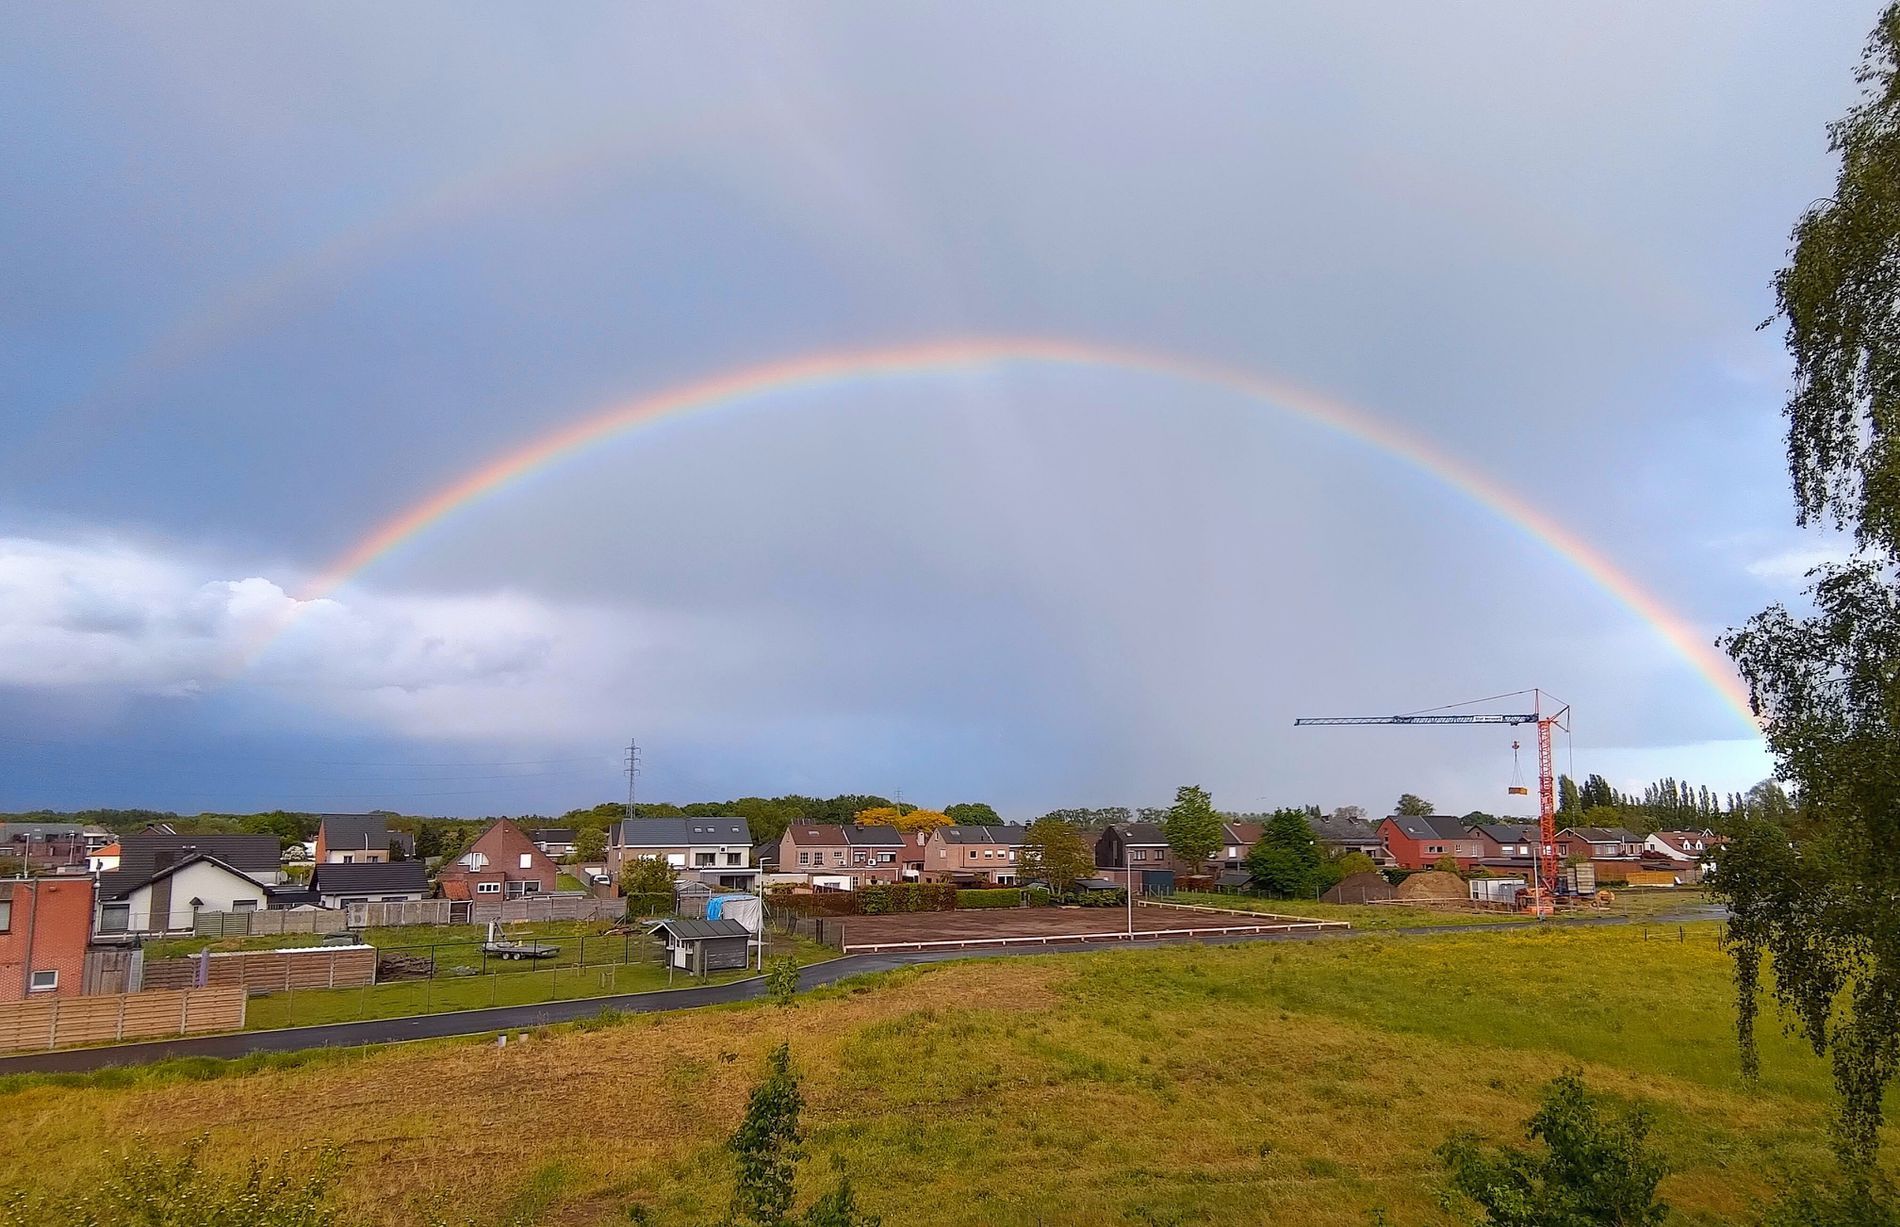
Rainbow Over a Village
A village with a construction crane seemingly in the countryside with a very visible rainbow above it in the cloudy sky.
A wide shot taken at a high camera angle, this landscape photograph shows the beautiful rainbow overseeing the village in an atmosphere of beauty and serenity. In this countryside village the green color is most prevalent.
Labels: Nature, Outdoors, Sky, Neighborhood, Construction, Construction Crane, Horizon, Rainbow, Suburb, Architecture, Building, Cityscape, Urban, Countryside, Scenery, Rural, Village, Grass, Plant, Shelter, Housing, House, Car, Transportation, Vehicle, Landscape, Cloud, Road, Tree